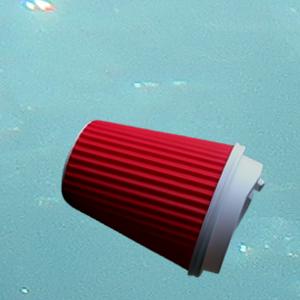
Label: cups